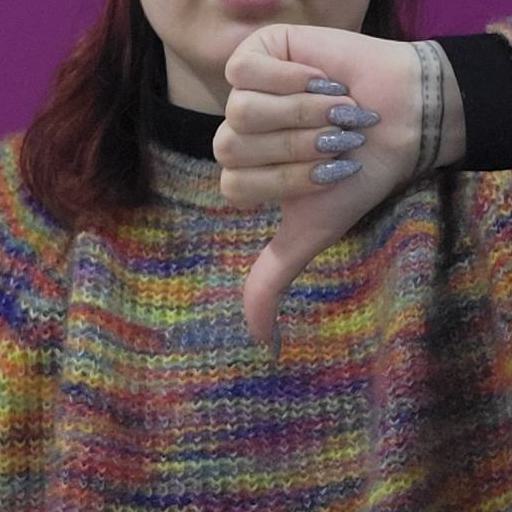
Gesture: dislike